Valley, Providence, Rhode Island

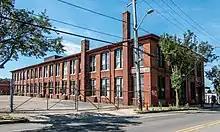
Eagle Tool is a jewelry manufacturer on Kinsey Street in Valley

Valley is a neighborhood in northwestern Providence, Rhode Island. It is bounded to the north by Chalkstone Avenue, to the east by Raymond Street, to the south by Harris Avenue and Atwells Avenue, and to the west by Academy Avenue. The population of the neighborhood, as of 2000, was 4,765.